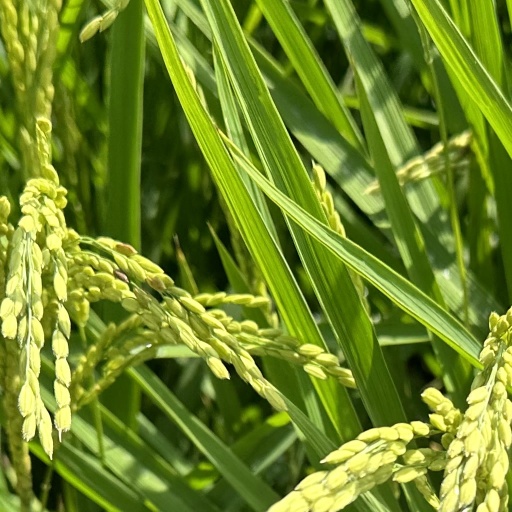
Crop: rice